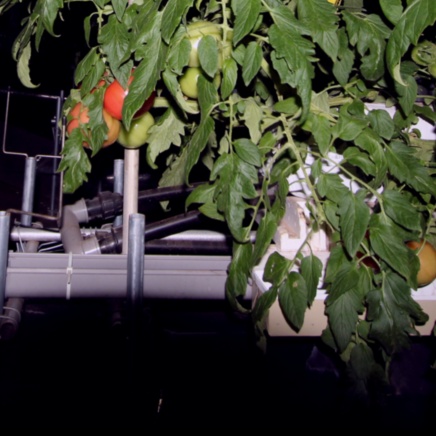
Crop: tomato